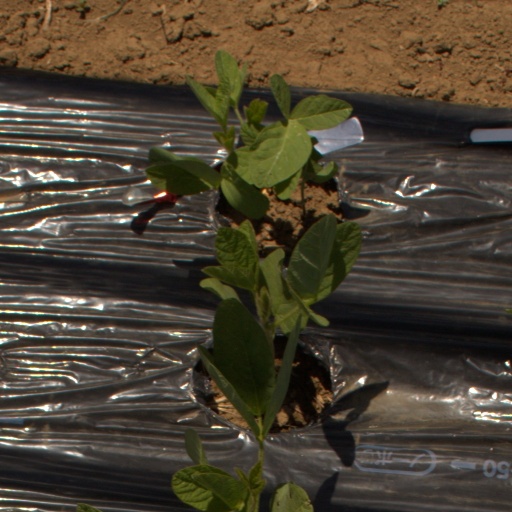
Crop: Jerusalem artichoke